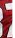
Number: 7